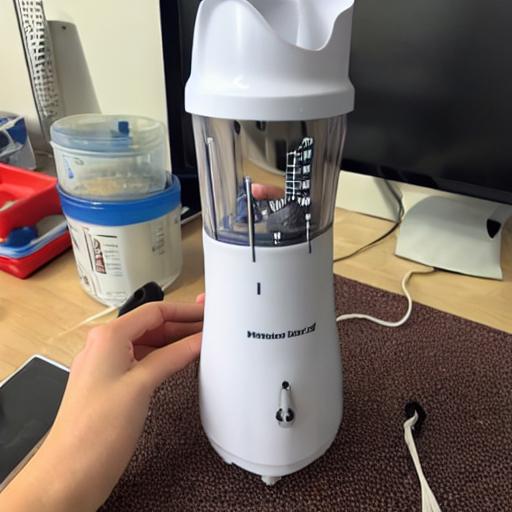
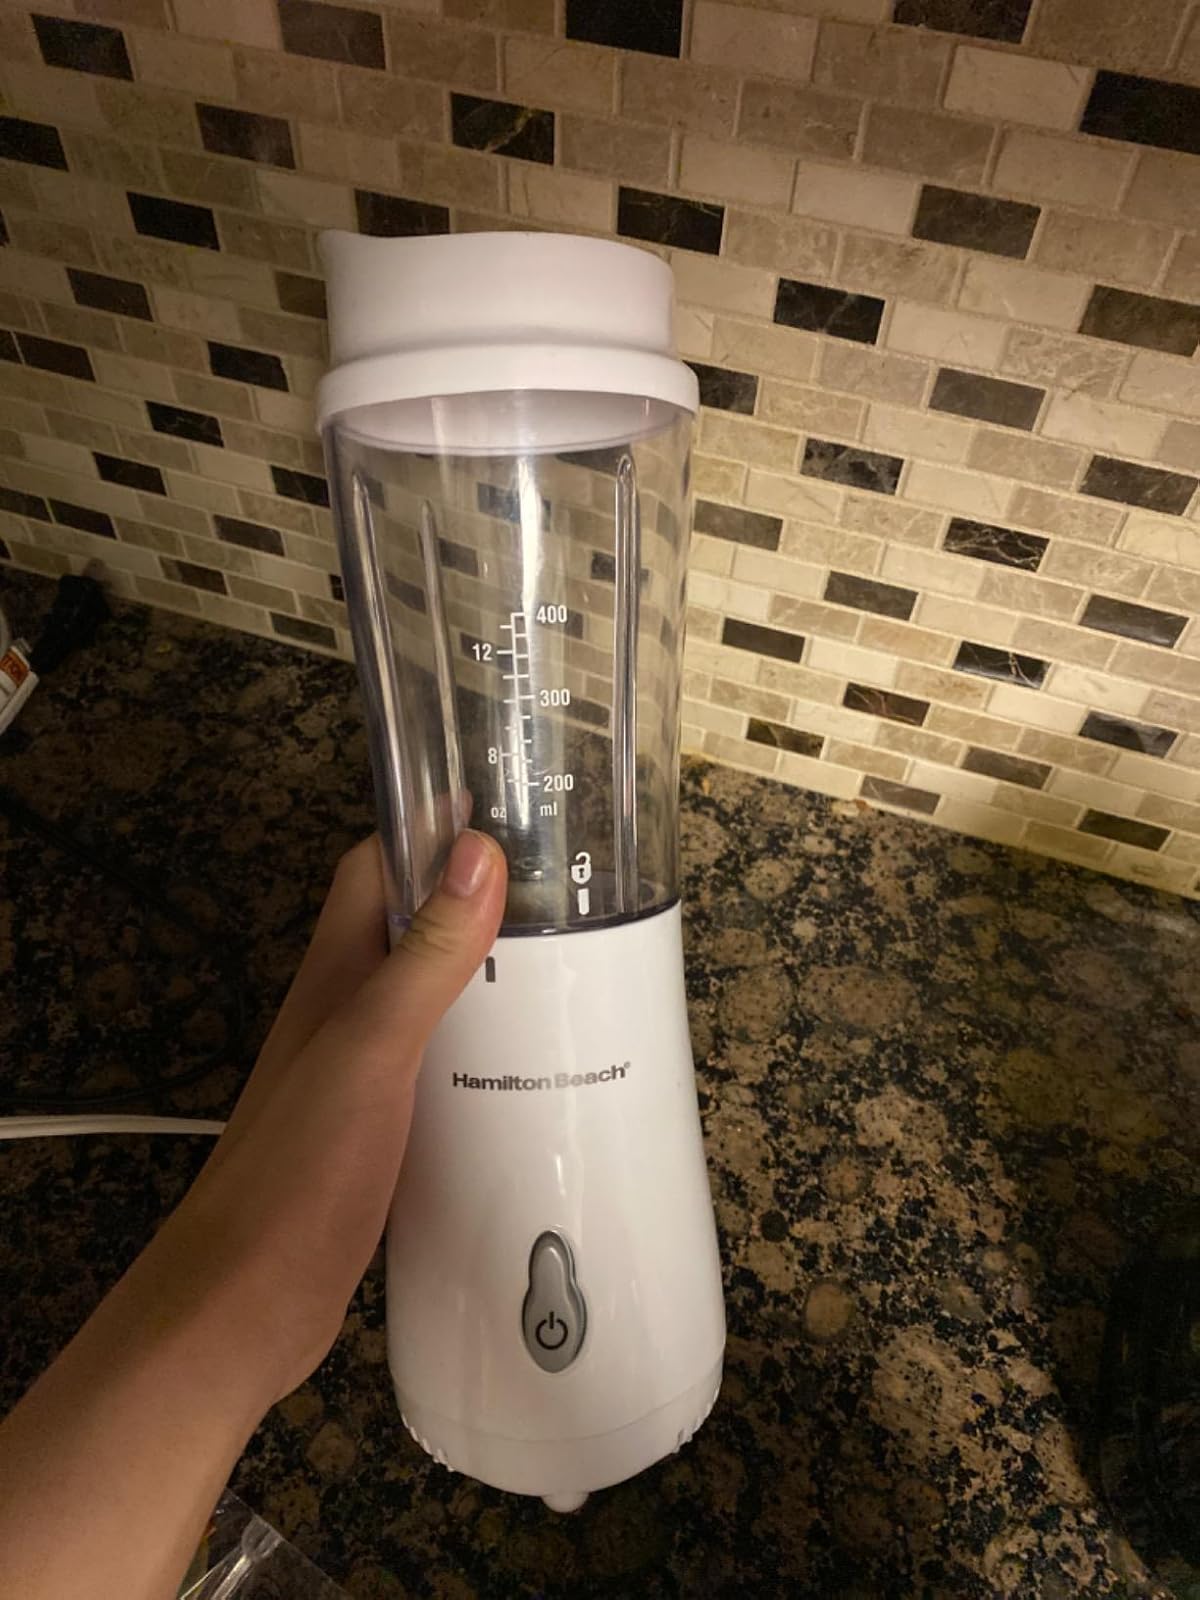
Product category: items_blender
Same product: no